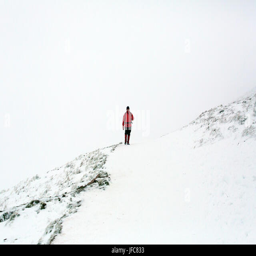
man walking in dangerous conditions .